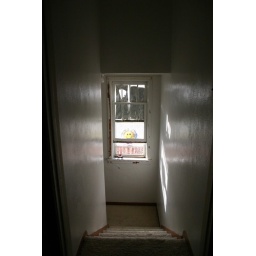
Looking down from the 2nd floor to the landing. Yes, that's alumin foil in the window. And a happy face decal.